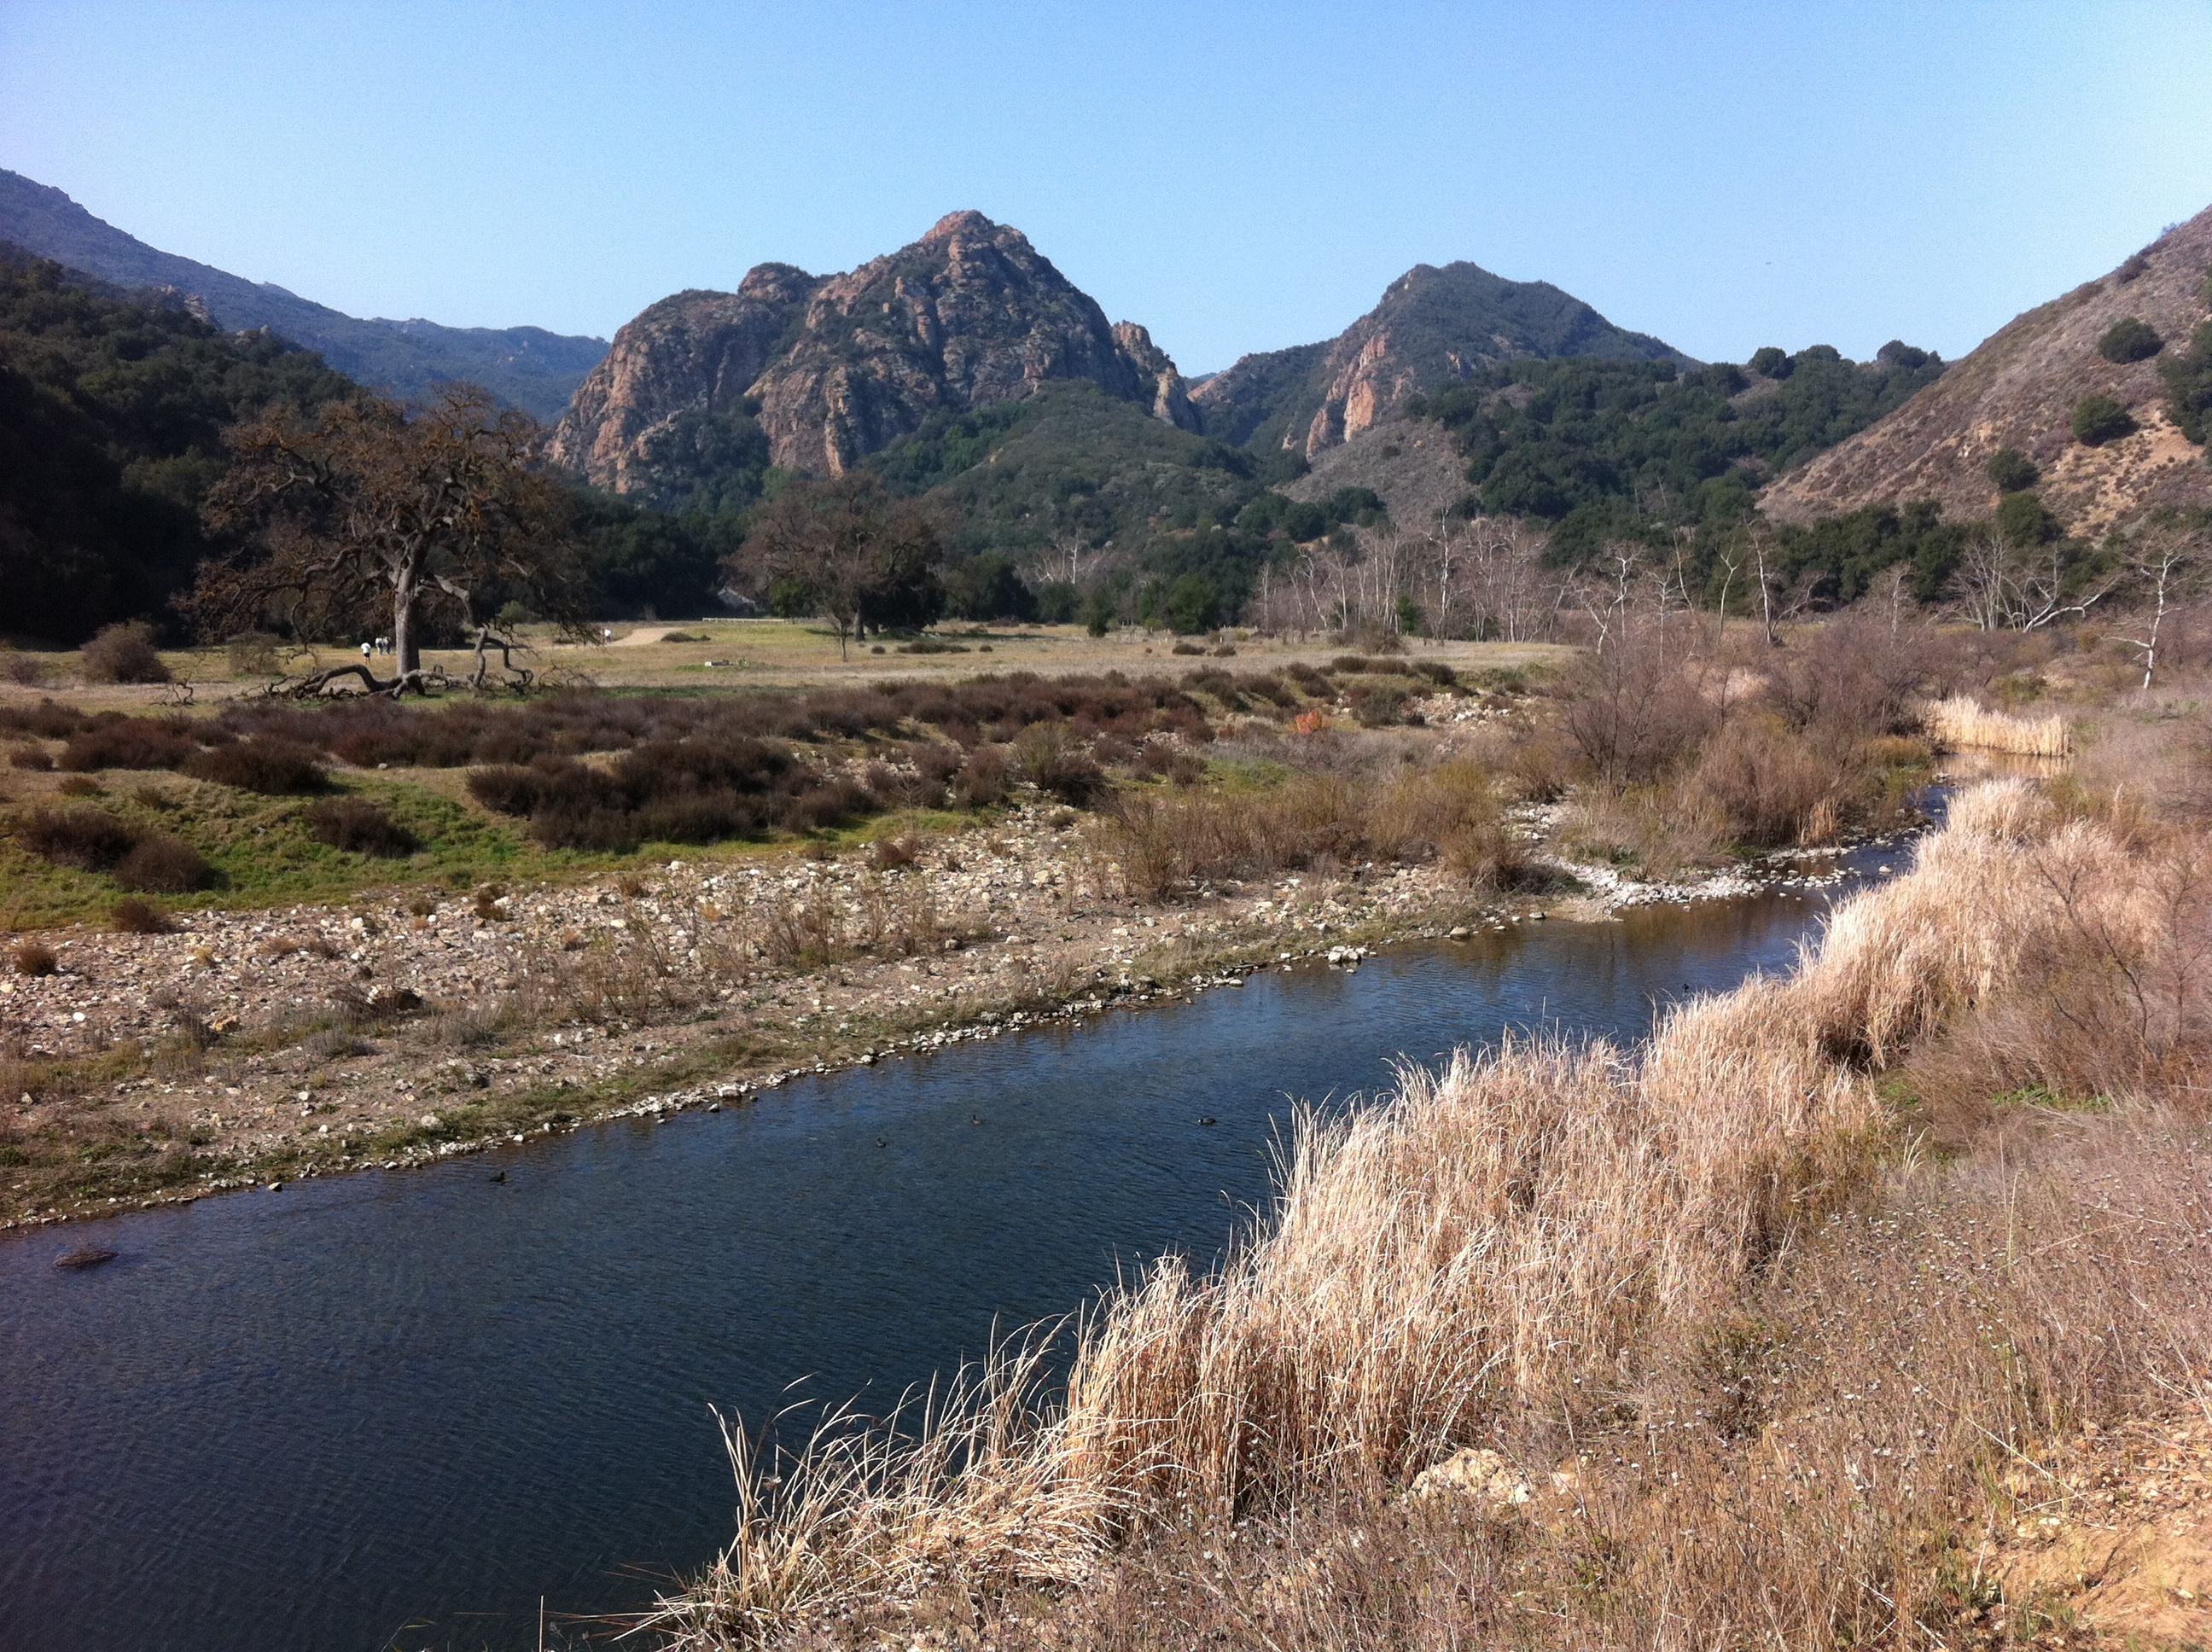
landscape, nature, outdoor, wilderness, mountain, trail, lake, river, valley, tranquil, autumn, reservoir, season, geology, plateau, loch, wadi, landform, geographical feature, mountainous landforms